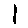
Label: 1